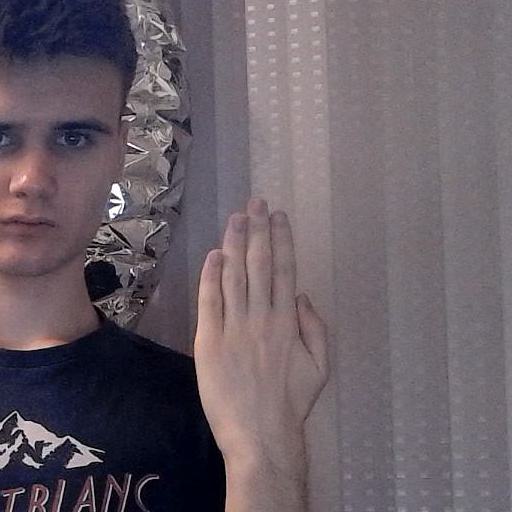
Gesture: stop_inverted